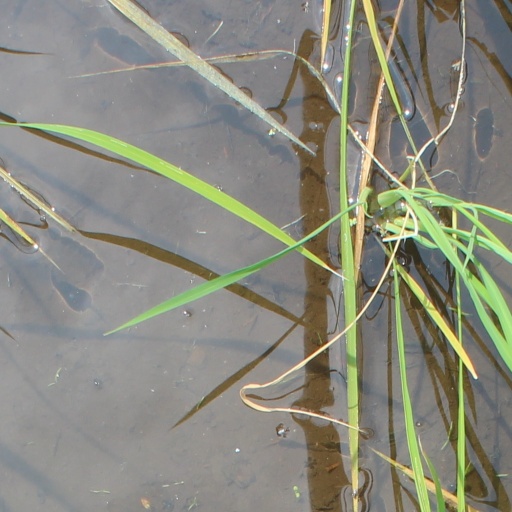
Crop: rice